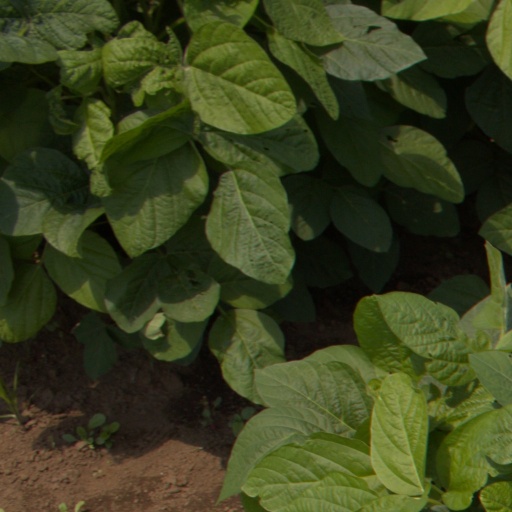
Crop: soybean